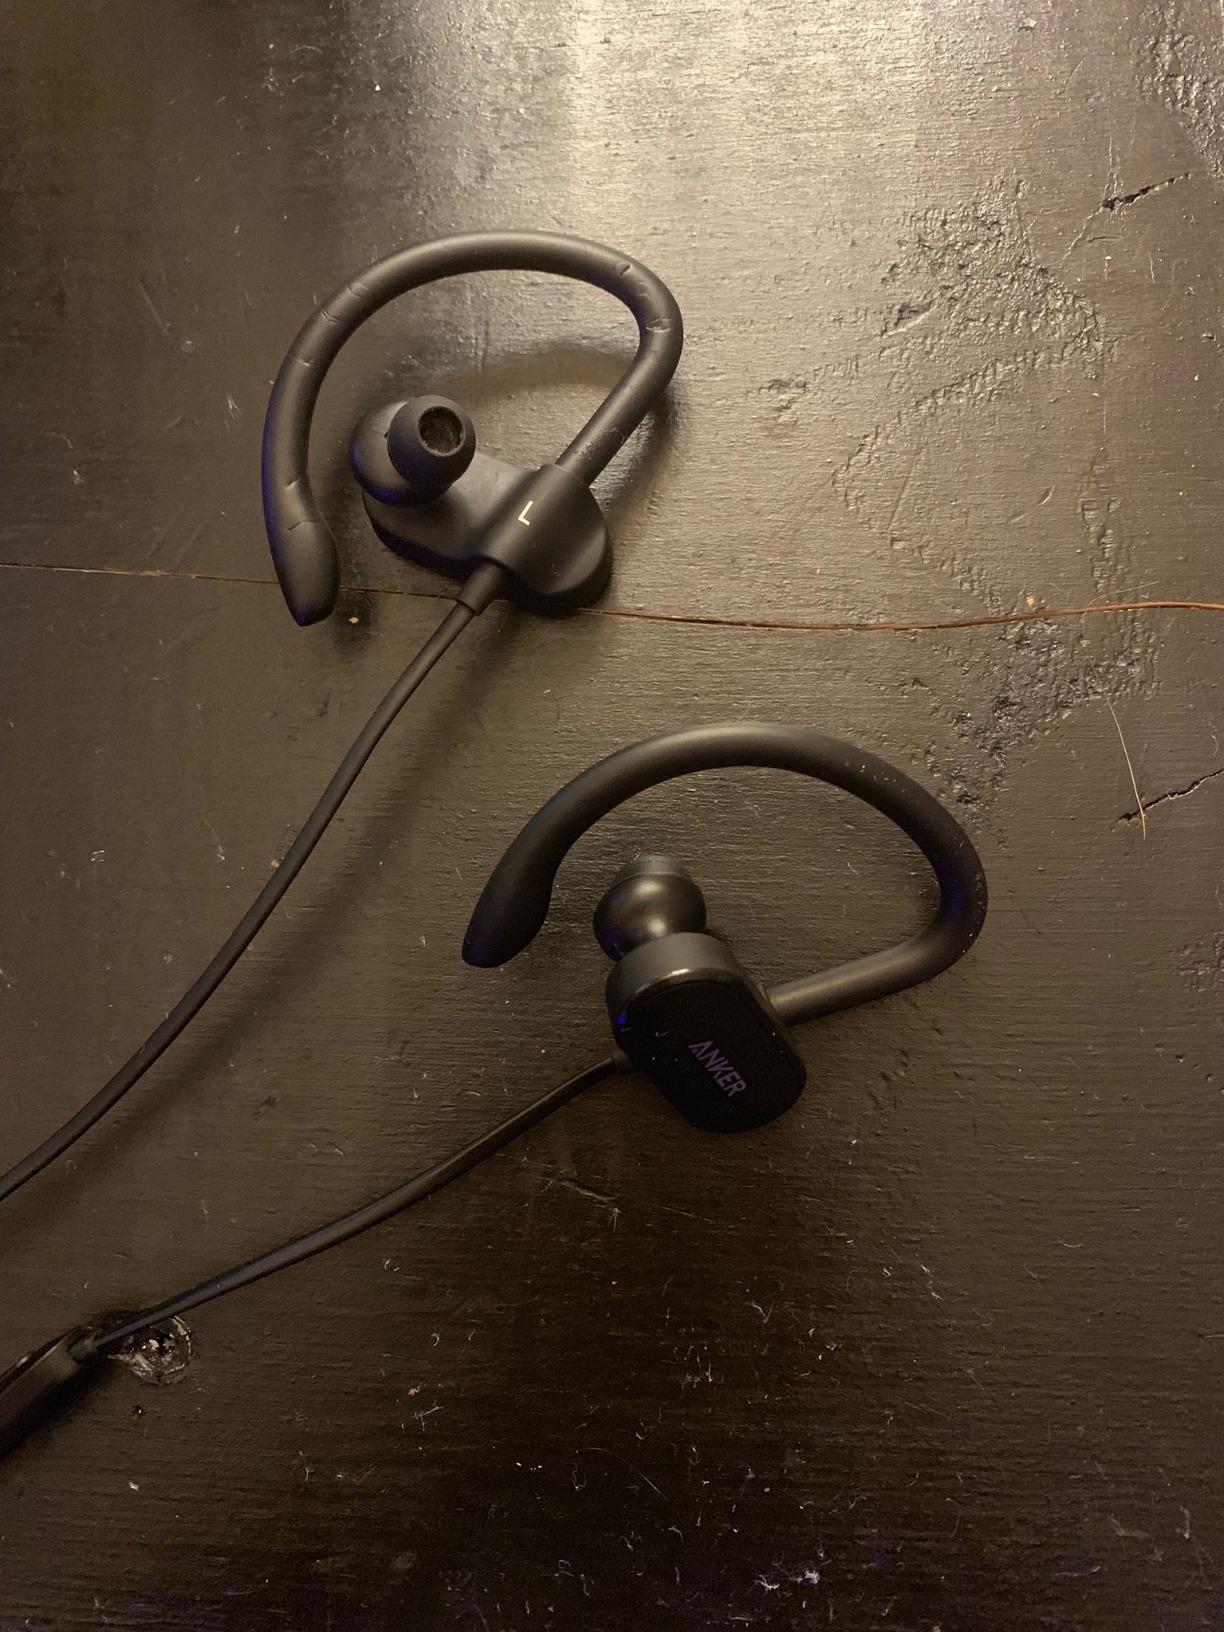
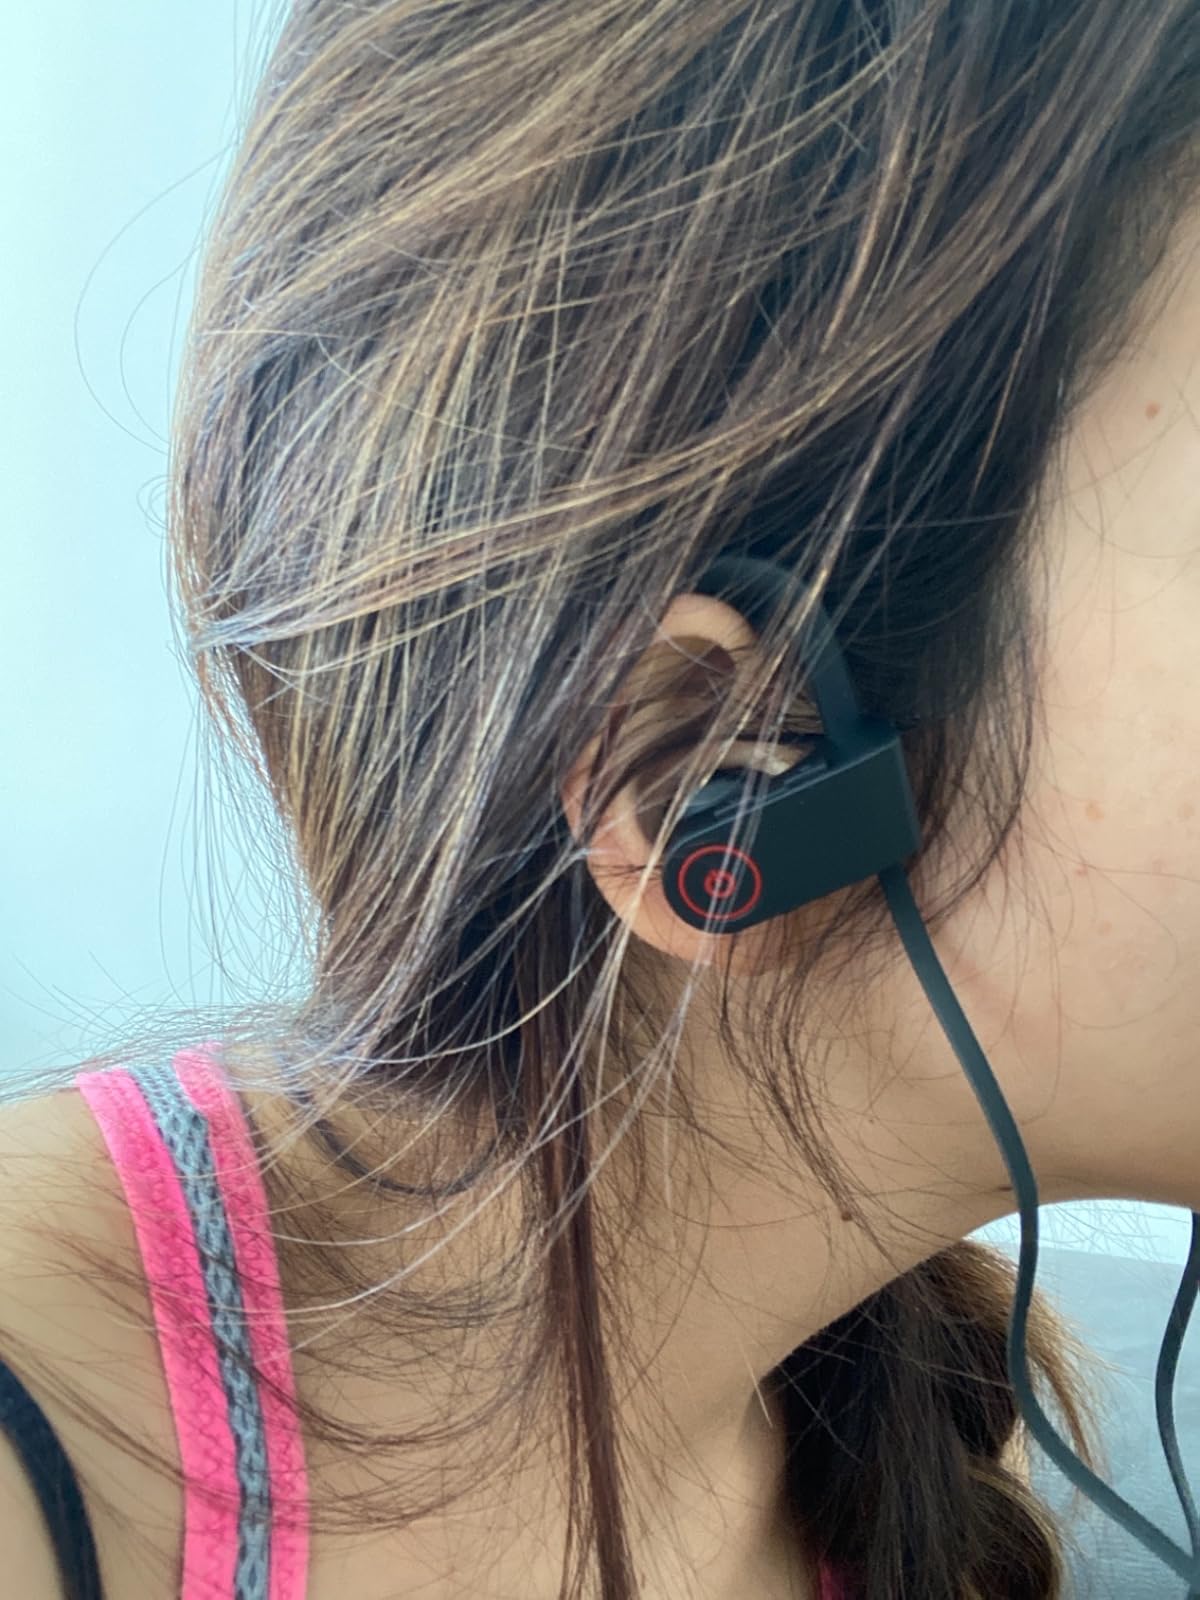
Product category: headphones
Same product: no